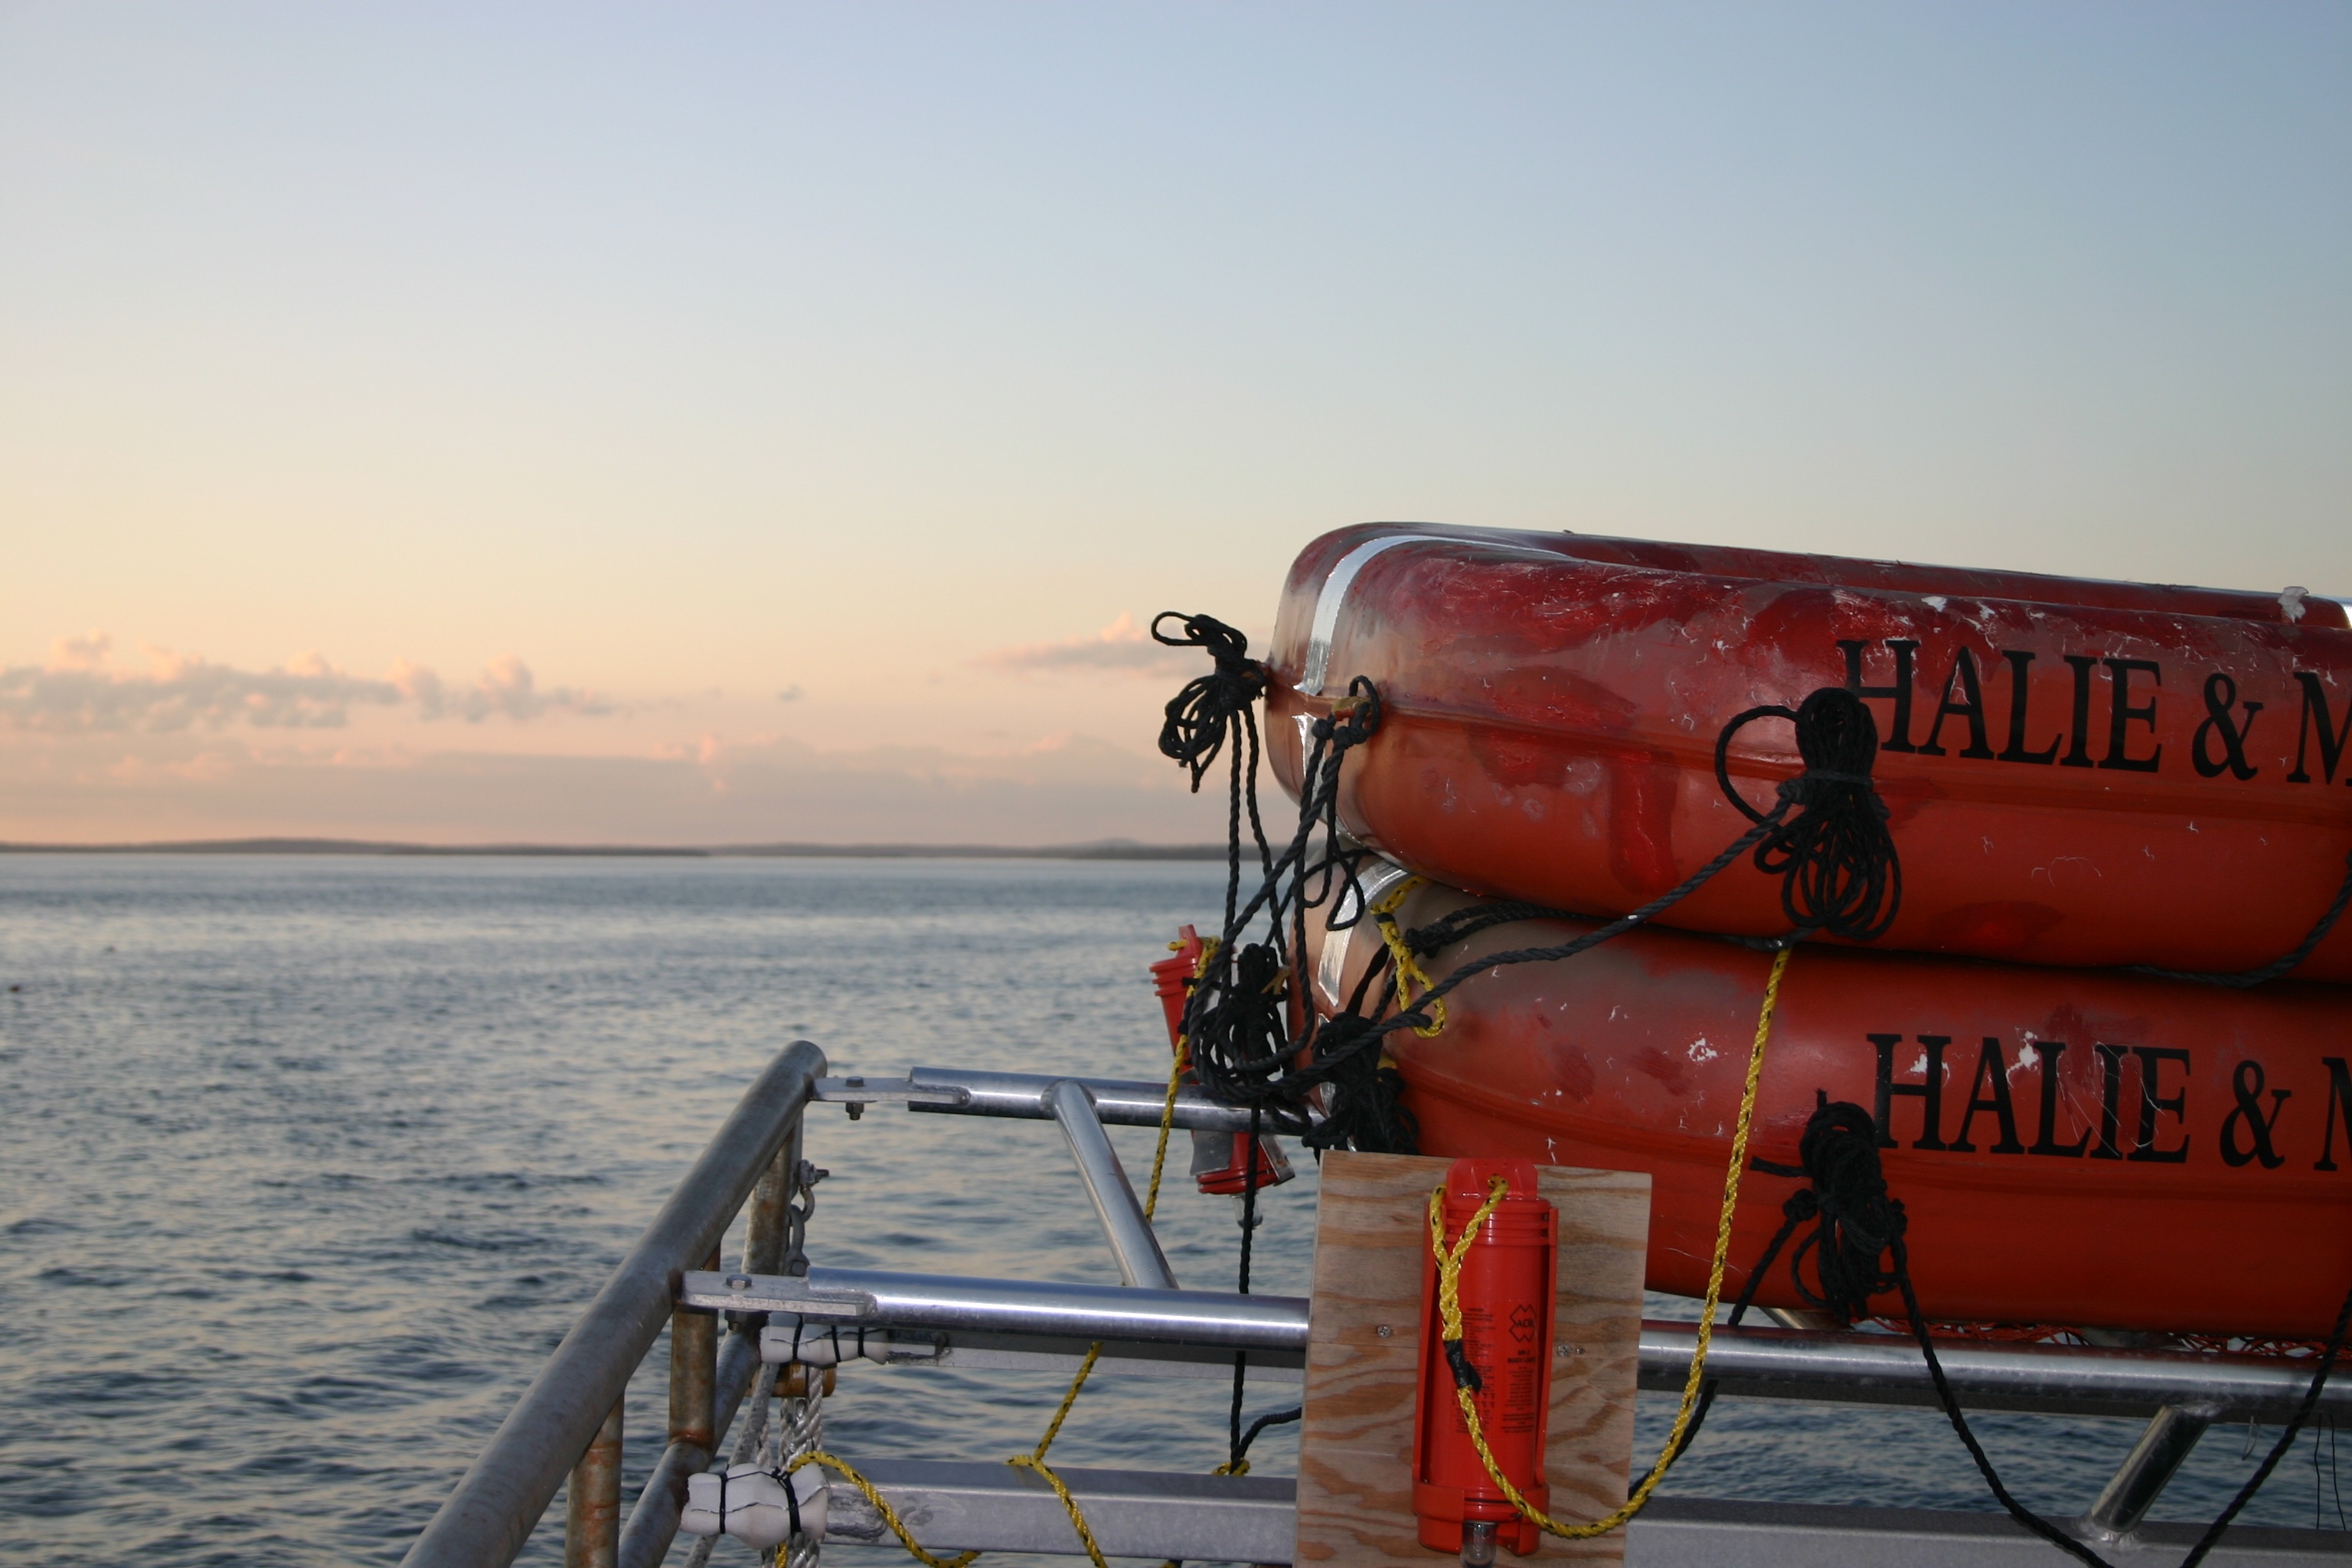
sea, boat, vehicle, aviation, watercraft